Throne of Maximian

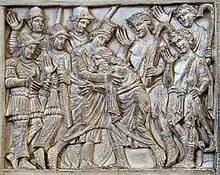
Scene from the story of Joseph

The Throne of Maximianus symbolizes a seat of authority and status. A throne is recognized as a seat for someone with power in the Medieval times. The chair not only signifies the resting of the body, but also the focusing of the mind. In a setting like a Cathedral, the chair is given a role of reflecting the religious and spiritual attitudes of the attendants of the church. A cathedra is the official seat of a bishop.